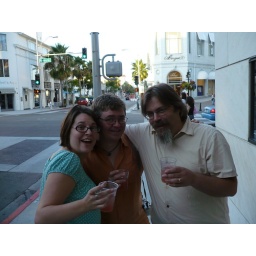
We are totally sober standing on the sidewalk in Beverly Hills.Totally and completely sober.